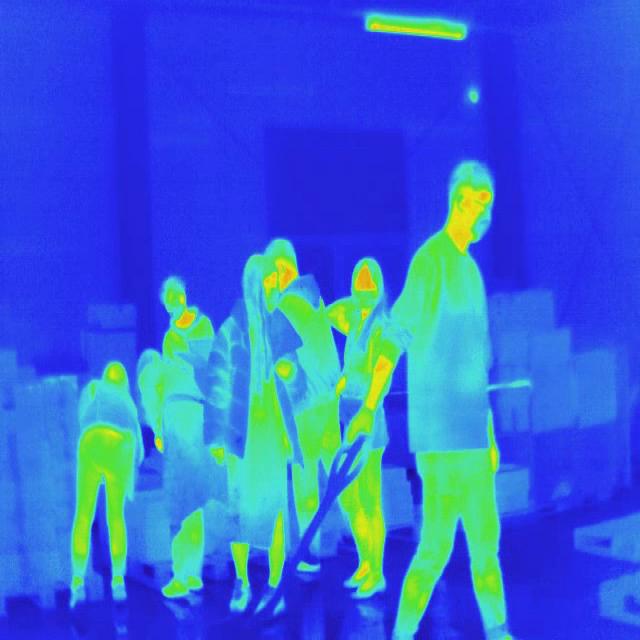
Detected objects:
label: person
label: person
label: person
label: person
label: person
label: person